Frank Borman

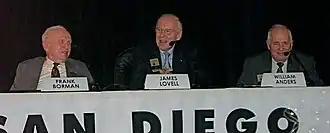
Borman with Jim Lovell and Bill Anders at an Apollo 8 40th anniversary event in San Diego in December 2008

Borman and Susan left Miami, and moved to Las Cruces, New Mexico. For a time, he was the majority owner of a Las Cruces Ford dealership founded by his son, Fred. He was a member of the boards of directors of Home Depot, National Geographic, Outboard Marine Corporation, Automotive Financial Group, Thermo Instrument Systems and American Superconductor. He was CEO of Patlex Corporation, a small company that held patents in lasers, from July 1988 to August 1996. That year, he published an autobiography, "Countdown", co-written with Robert J. Serling.